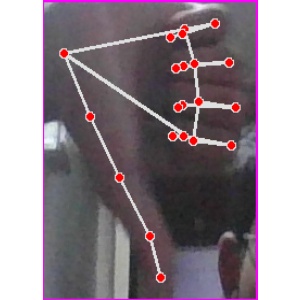
अक्षर: फ